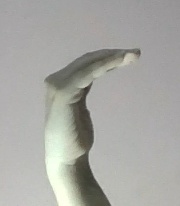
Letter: haa